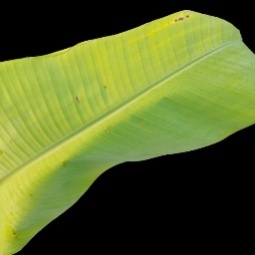
Label: Sulphur